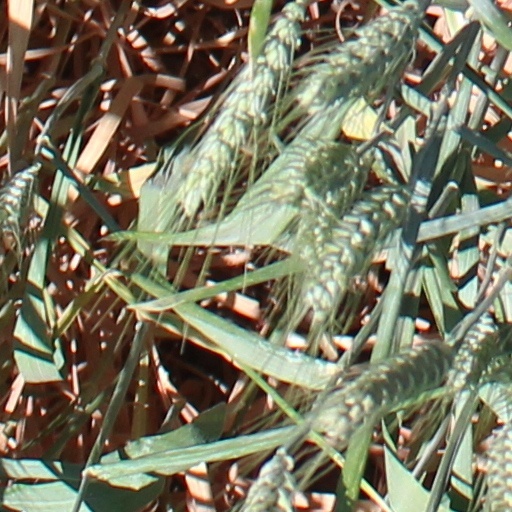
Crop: wheat